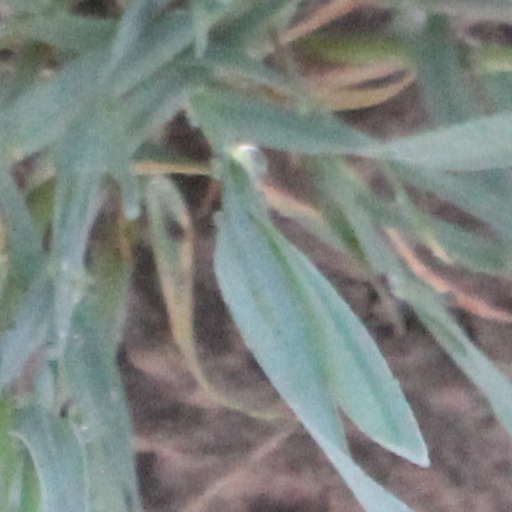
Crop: wheat